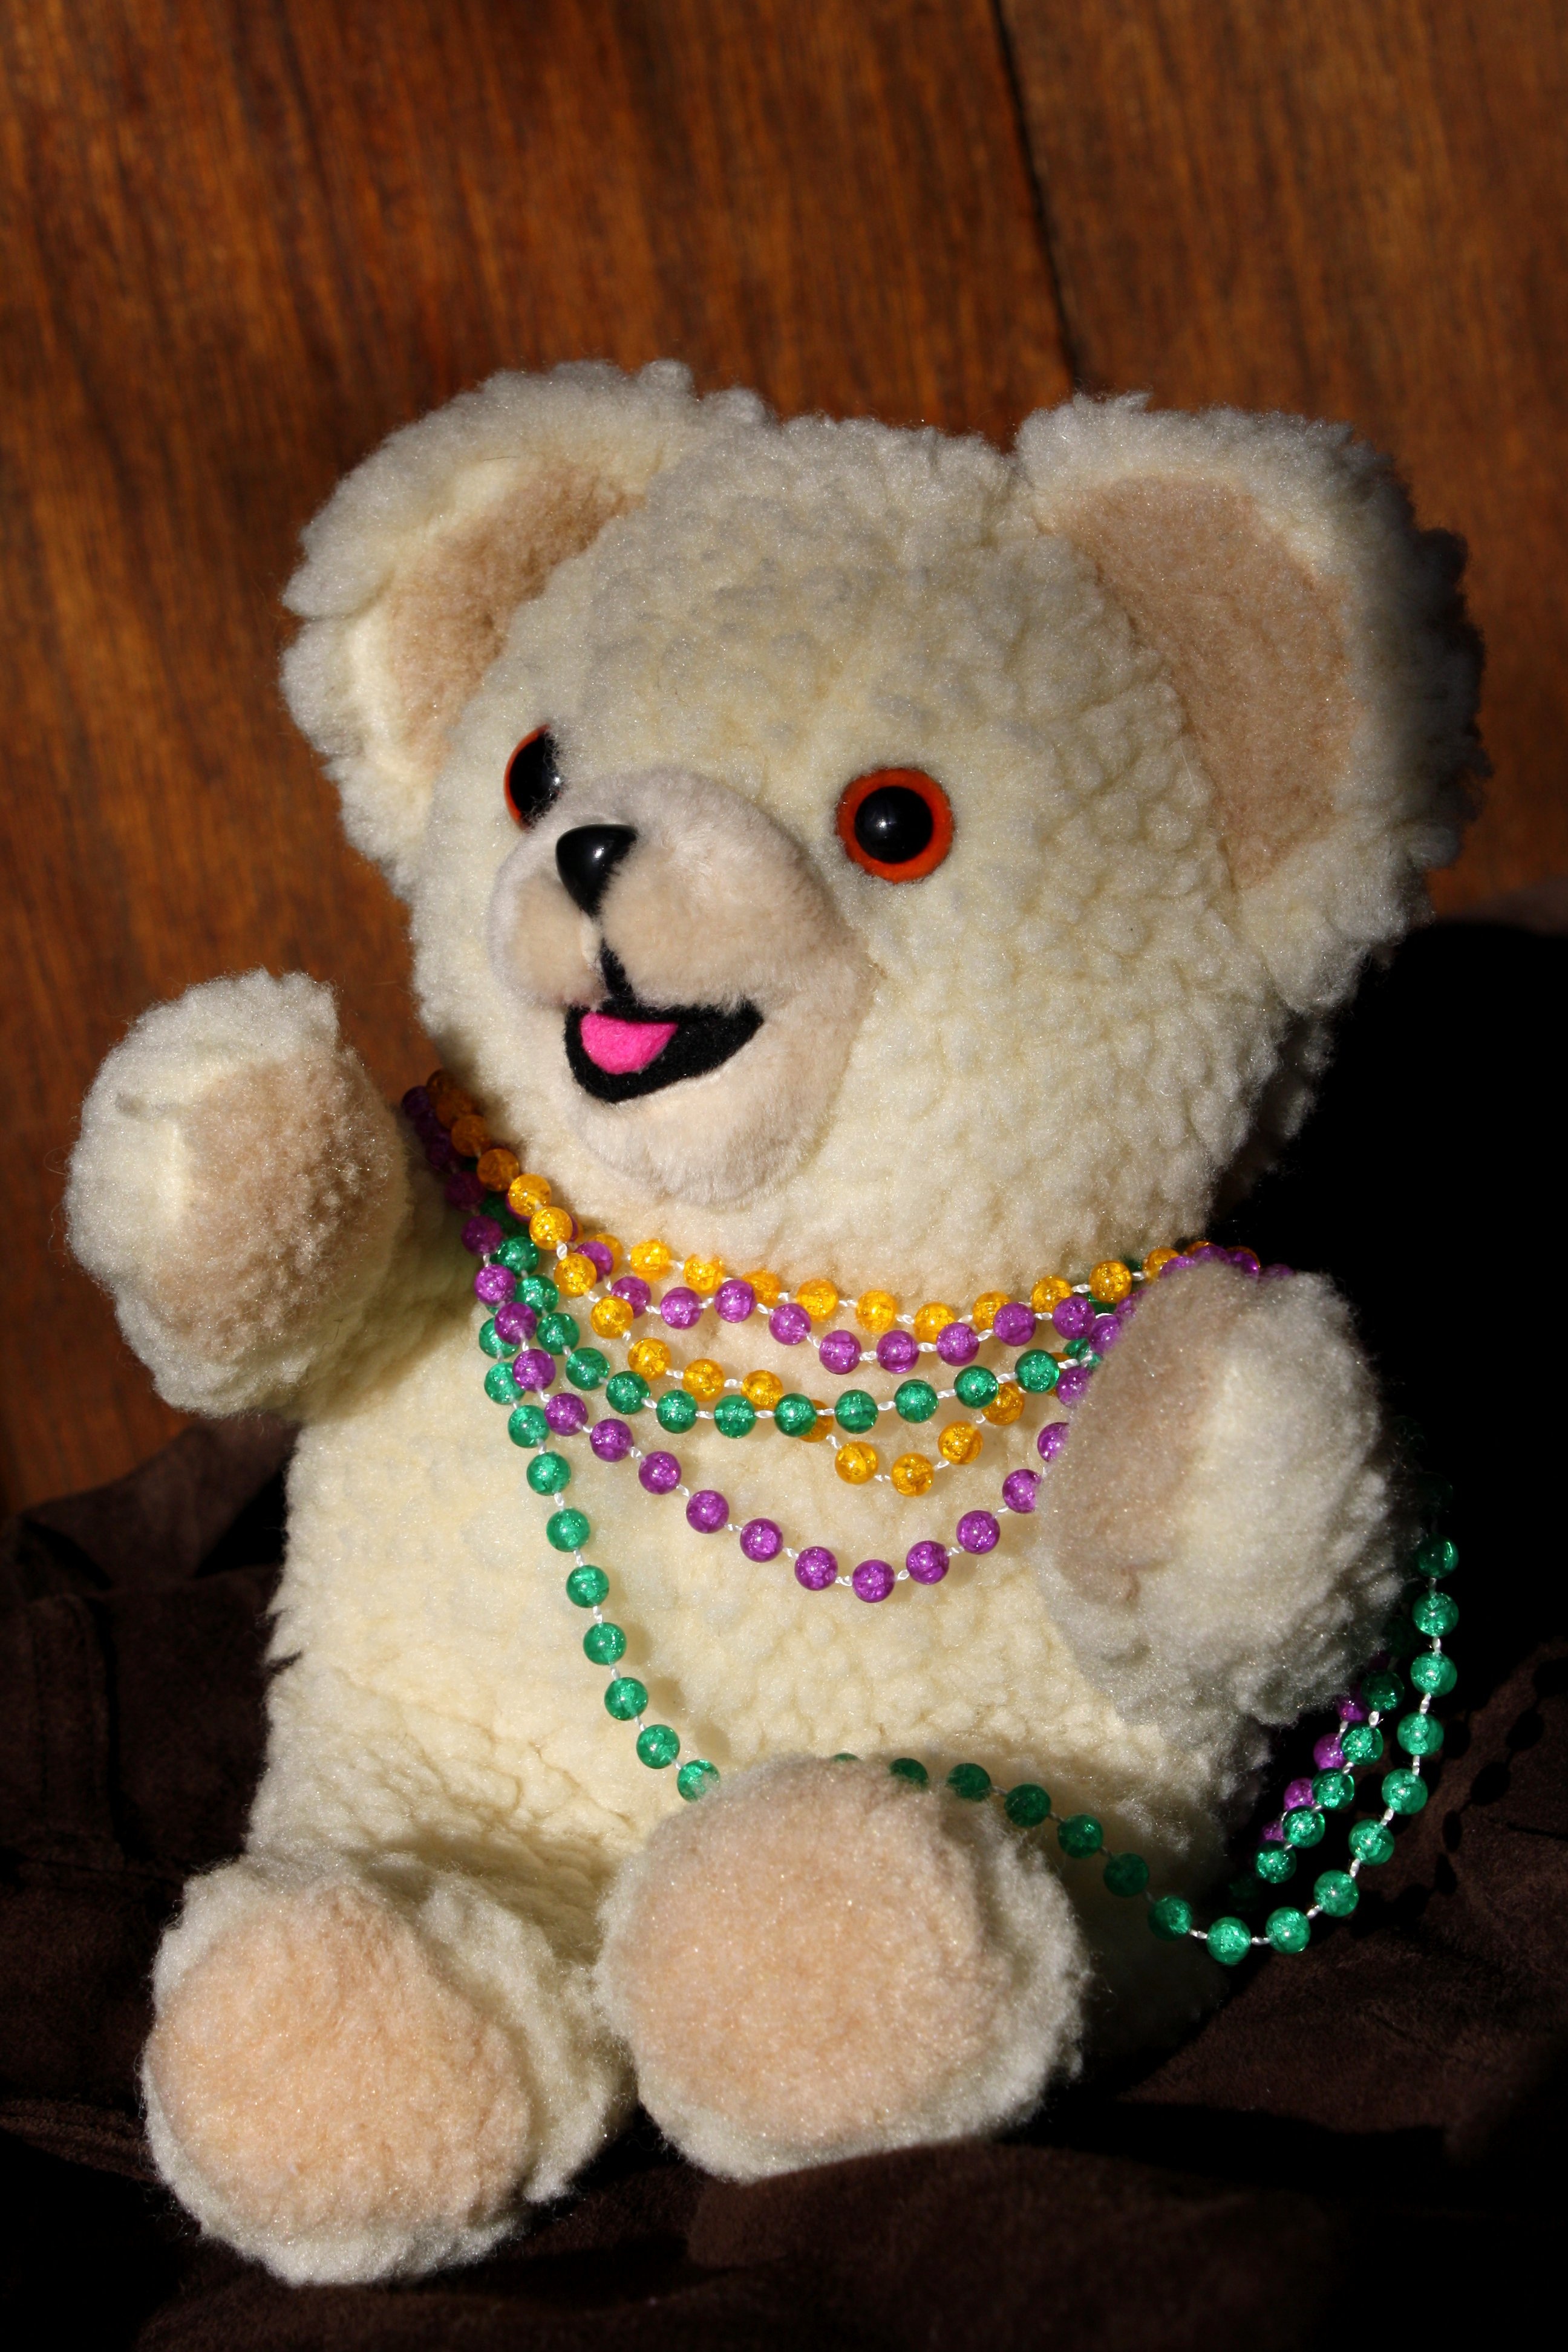
bear, fluffy, toy, teddy bear, textile, family, stuffed, plush, beads, teddy, stuffed toy, mardi gras